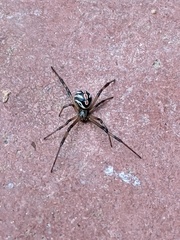
Species: Lactrodectus_hesperus